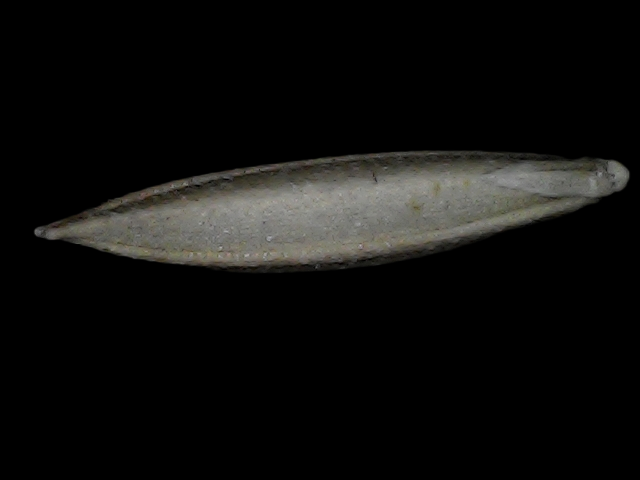
Rice variety: Bd57